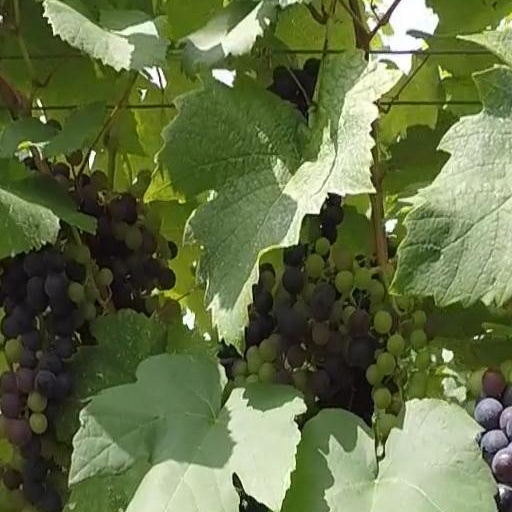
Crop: grape